The Face of Jizo (film)

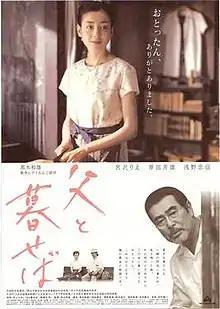
"The Face of Jizo"

is a 2004 Japanese war drama film directed by Kazuo Kuroki and starring Rie Miyazawa, Yoshio Harada and Tadanobu Asano. It is based on the play of the same name by Hisashi Inoue. It was the 3rd and final film of Kazuo Kuroki's "War Requiem" trilogy, following "Tomorrow" (1988) and "A Boy's Summer in 1945" (2002)